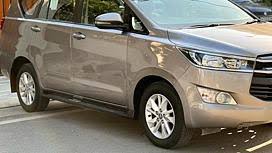
Label: noambulance